Stratford High Street DLR station

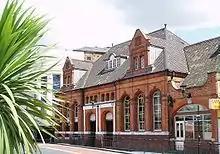
Extant station entrance to Stratford Market

The first station on the site was opened as "Stratford Bridge" on 14 June 1847 in Stratford on the Eastern Counties and Thames Junction Railway (ECR) between Stratford and Canning Town stations. By the 1860s the railways in East Anglia were in financial trouble, and most were leased to the ECR; they wished to amalgamate formally, but could not obtain government agreement for this until 1862, when the Great Eastern Railway (GER) was formed by amalgamation. Thus Stratford Bridge became a GER station in 1862.